Multi mode interferometer

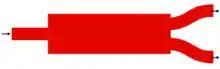
Diagram of a 1x2 Multi Mode Interferometer, with one input and two outputs.

A multi-mode interferometer (MMI), also known as a multimode interference coupler, is a micro-scale structure in which light waves can travel, such that the optical power is split or combined in a predictable way. In an MMI, light is confined and guided, and thus the MMI is essentially a broad optical waveguide. For example, an ideal 1x2 MMI would be a 50-50 splitter, such that light enters along one path and exits along two paths, with half the power in each exit path. These entrance and exit paths are narrow waveguides, and the MMI itself is in the shape of a broad rectangular box. An ideal 50-50 splitter is nearly impossible in practice, due to the complex behavior of light. Optical loss will always occur as light travels through an MMI, which means that the total output power of a real MMI is less than the total input power. Additionally, the light propagates through the rectangular box in multiple modes, while also experiencing reflection and interference. This leads to mathematical models and equations that are too complex to solve by hand, and thus MMIs are typically designed through computer simulations.